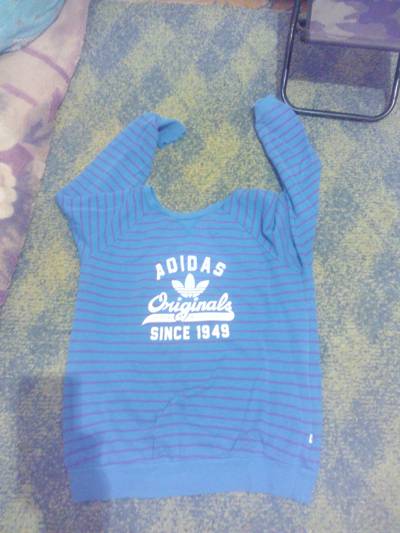
Waste category: clothes